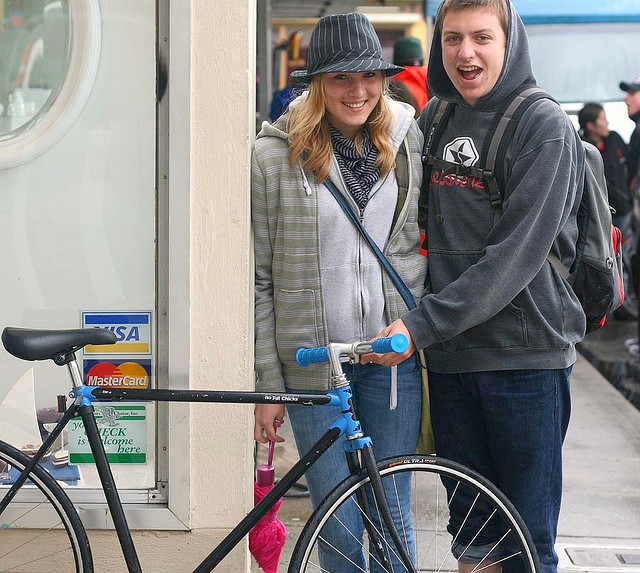
user: Given an image and a question. Answer the question in a short answer. Question: What type of hat is the woman in this picture wearing? Short Answer:
assistant: fedora